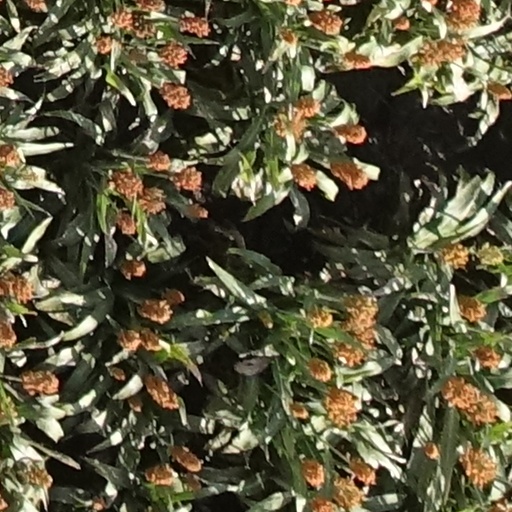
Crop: sorghum